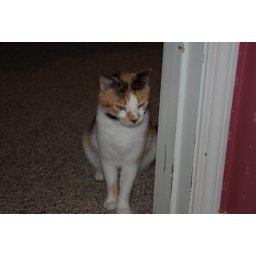
Wnile the other cats sleep, ally guards the house against intruders.